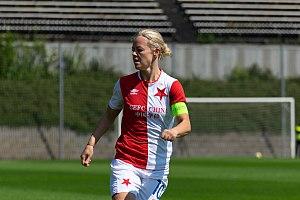
Blanka Pěničková est une ancienne milieu de terrain de football tchèque, actuellement entraîneuse adjointe du Slavia Prague en première division tchèque. Elle a également joué en Italie en Serie A pour UPC Tavagnacco.